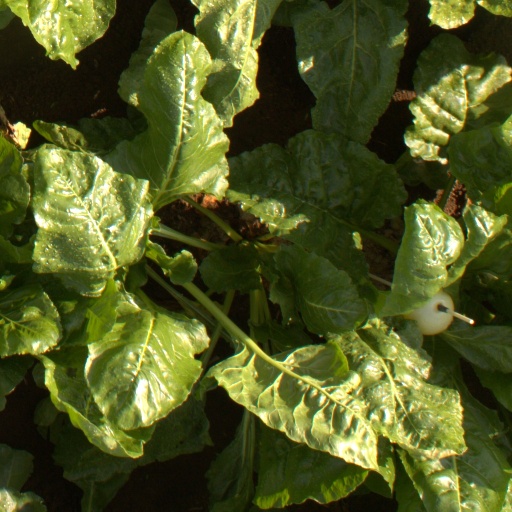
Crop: sugar beet